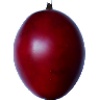
Label: Tamarillo 1